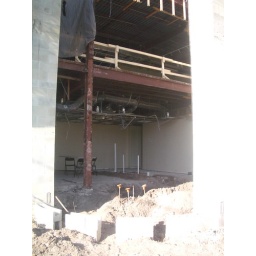
Front of building taken from near pillar, showing both 1st and 2nd floor main areas.